Rettershof

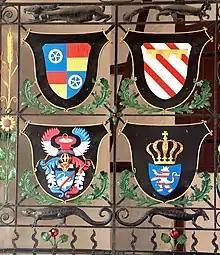
Left half of gate: coats of arms of the House of Falkenstein-Münzenberg (top left), the Lords of Reifenberg (plunderers of Retters in 1374, top right), the Lords of Dieskau (bottom left) and the House of Hesse (in memory of Sybille of Hesse; right).

On the night of 3-4 July 2018, parts of the roof truss and part of the stables of the Rettershof were destroyed as a result of a major fire. The cause of the fire is unknown to date.